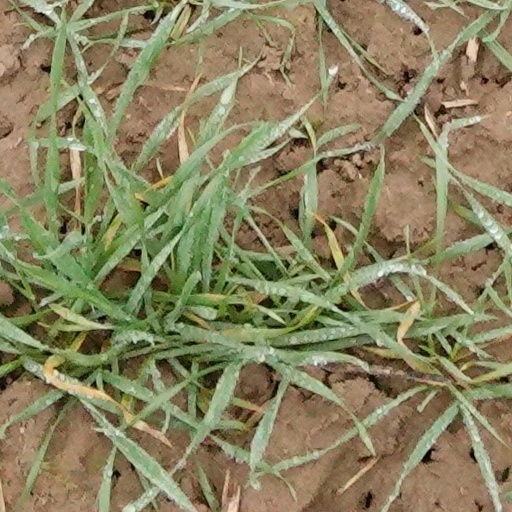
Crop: wheat